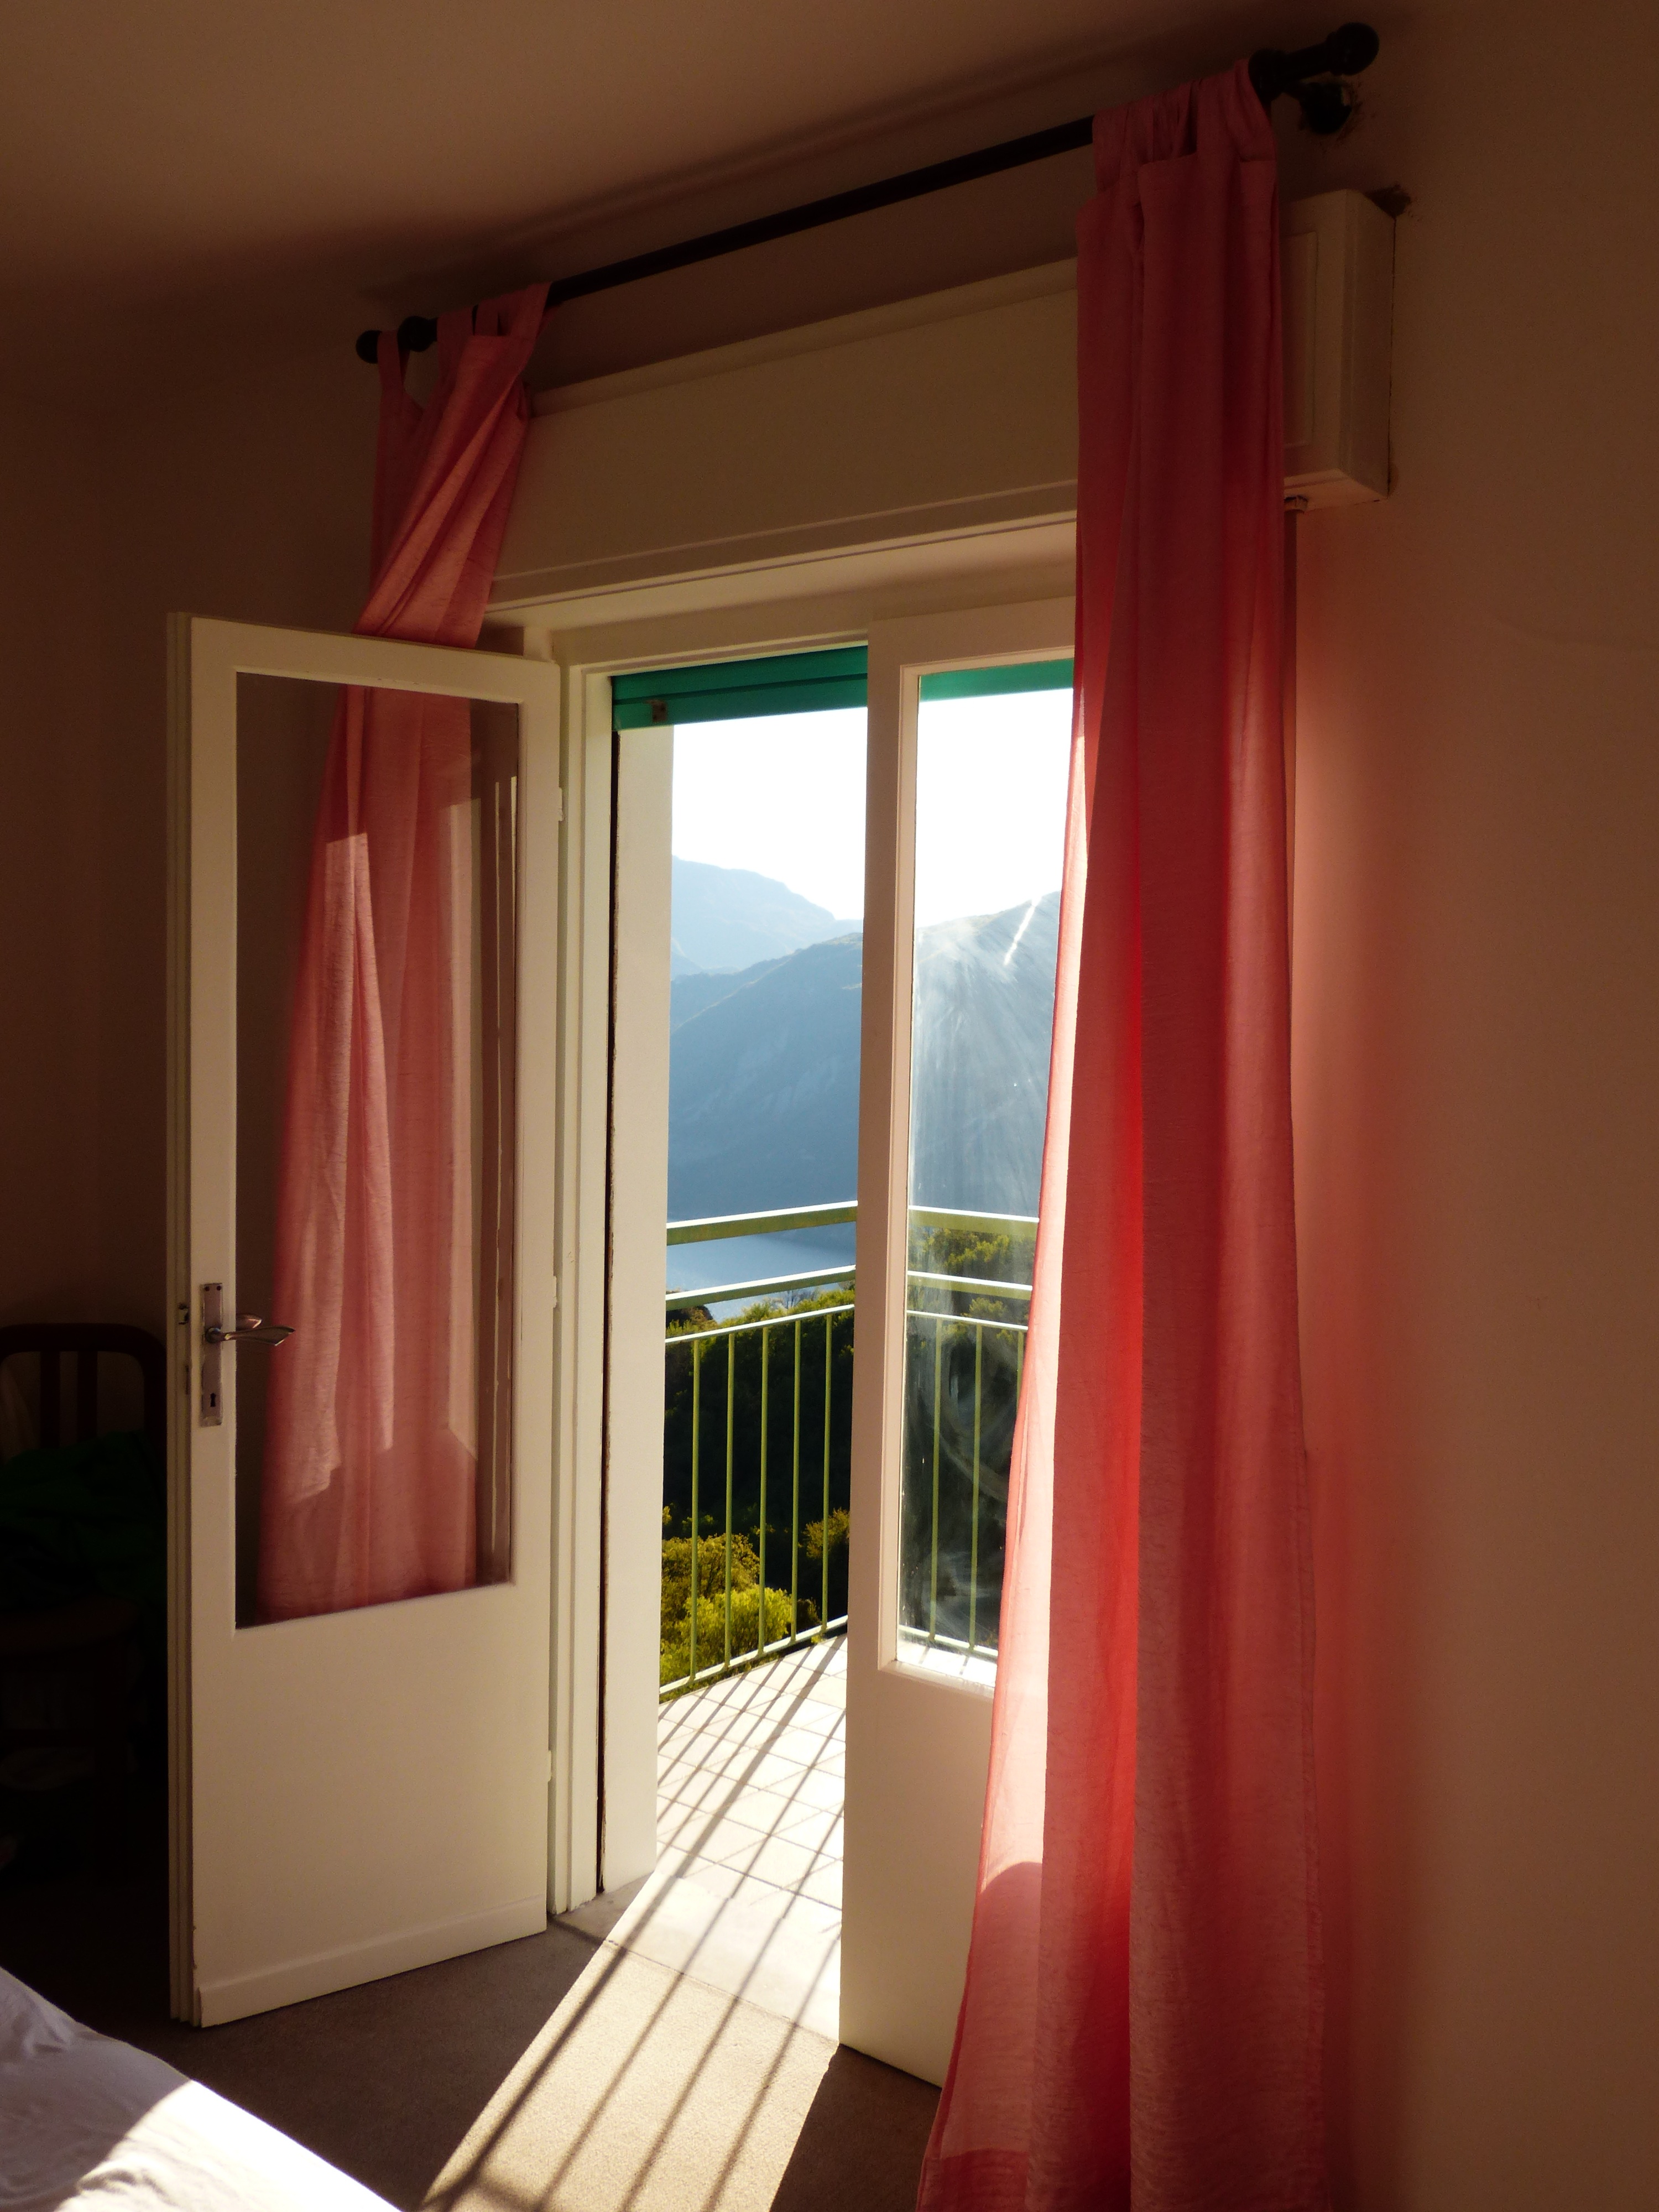
light, house, interior, window, home, balcony, red, color, holiday, curtain, property, living room, room, door, bedroom, apartment, interior design, textile, outlook, hell, incidence of light, window covering, window treatment, balcony door